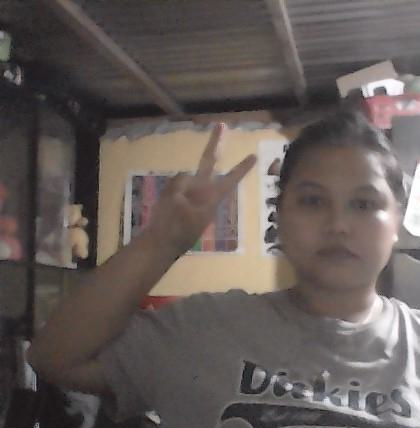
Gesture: peace